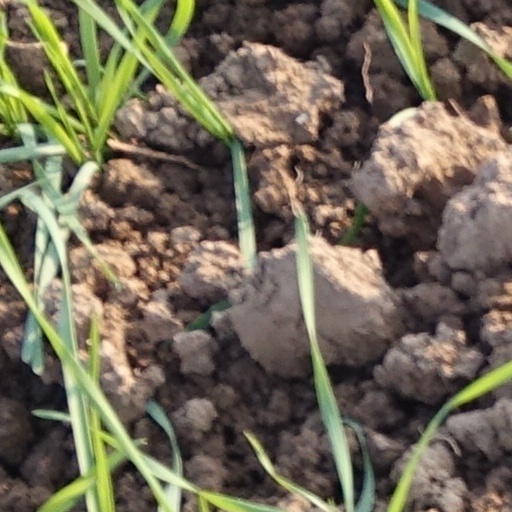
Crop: wheat